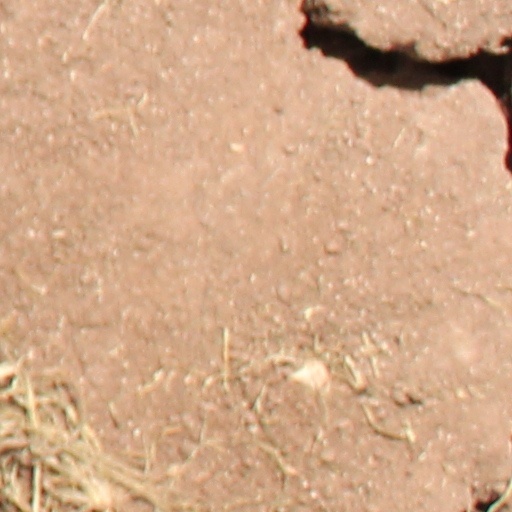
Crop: wheat